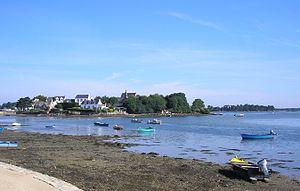
La poche de Lorient est une zone de résistance allemande à la fin de la Seconde Guerre mondiale. Elle s’étendait des rives de la Laïta à l’ouest à Plouharnel à l’est et englobait les îles morbihannaises de Groix et de Belle-Île-en-Mer, ainsi que la presqu’île de Quiberon. Les limites de la poche de Lorient resteront relativement stables durant toute la durée de son existence. Elle se met en place début août 1944 et est libérée officiellement le 10 mai 1945.